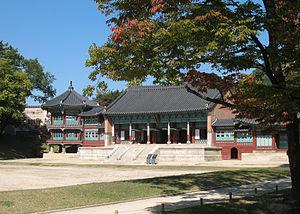
Gyeongbokgung, aussi appelé palais de Gyeongbok, est un palais royal situé au nord de Séoul en Corée du Sud. D’abord construit en 1394 puis reconstruit en 1867, il est le principal des cinq grands palais construits sous la dynastie Joseon. Le nom du palais, Gyeongbokgung, signifie « palais du Bonheur resplendissant ». Sa porte principale est la porte de Gwanghwamun.